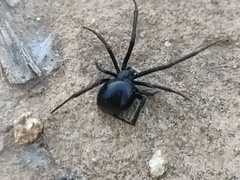
Species: Lactrodectus_hesperus